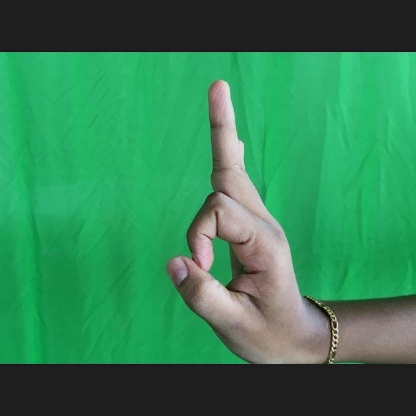
Mudra: Aralam